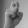
ASL letter: X